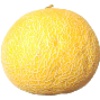
Label: Cantaloupe 1